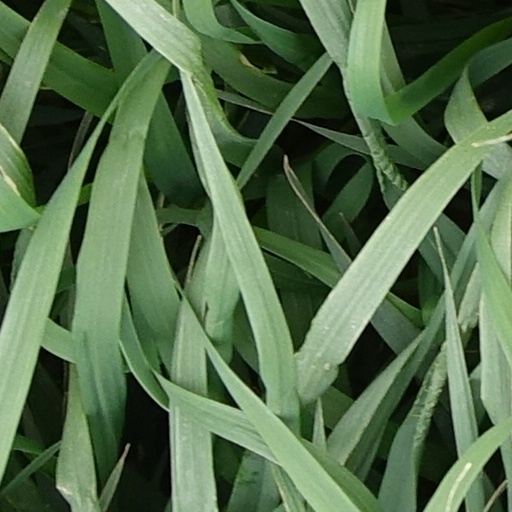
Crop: wheat